Hyster

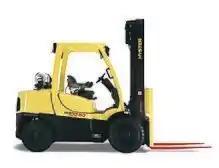
Hyster H80FT Fortis model

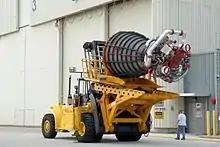
One Space Shuttle main engine on a special Hyster forklift

Hyster is an American manufacturing company specializing in forklifts and other materials-handling equipment. Hyster was founded in 1929 as the Willamette-Ersted Company in Portland, Oregon. The company was purchased in 1989 by NACCO Industries, Inc. and became a part of NACCO Materials Handling Group. NACCO spun off the materials handling business in 2012 as Hyster-Yale Materials Handling, Inc., which continues to market products under the Hyster brand name.